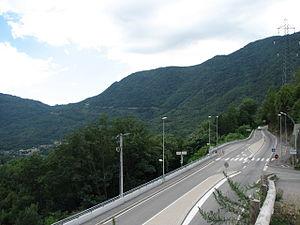
La rampe de Laffrey, appelée aussi descente de Laffrey ou côte de Laffrey est un tronçon de la RN 85 dite route Napoléon, route alpine qui relie Gap à Grenoble. Elle se situe entre les communes de Laffrey et de Vizille en Isère, à une quinzaine de kilomètres au sud-est de Grenoble. Portion de route à forte déclivité, elle est tristement célèbre pour les nombreux accidents qu'elle a connus, dont ceux de 1946, de 1973, de 1975 et de 2007. Les trois derniers concernent des pèlerins de retour du sanctuaire marial de Notre-Dame de La Salette, et comptent parmi les accidents de la route les plus meurtriers de France.